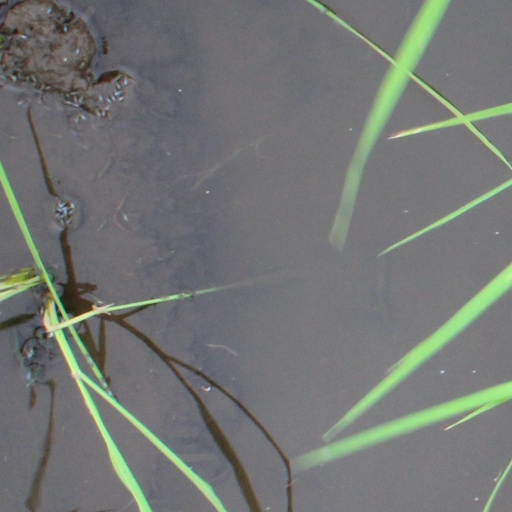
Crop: rice